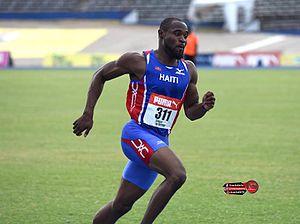
Darrell Wesh est un athlète américain devenu haïtien, spécialiste du sprint.